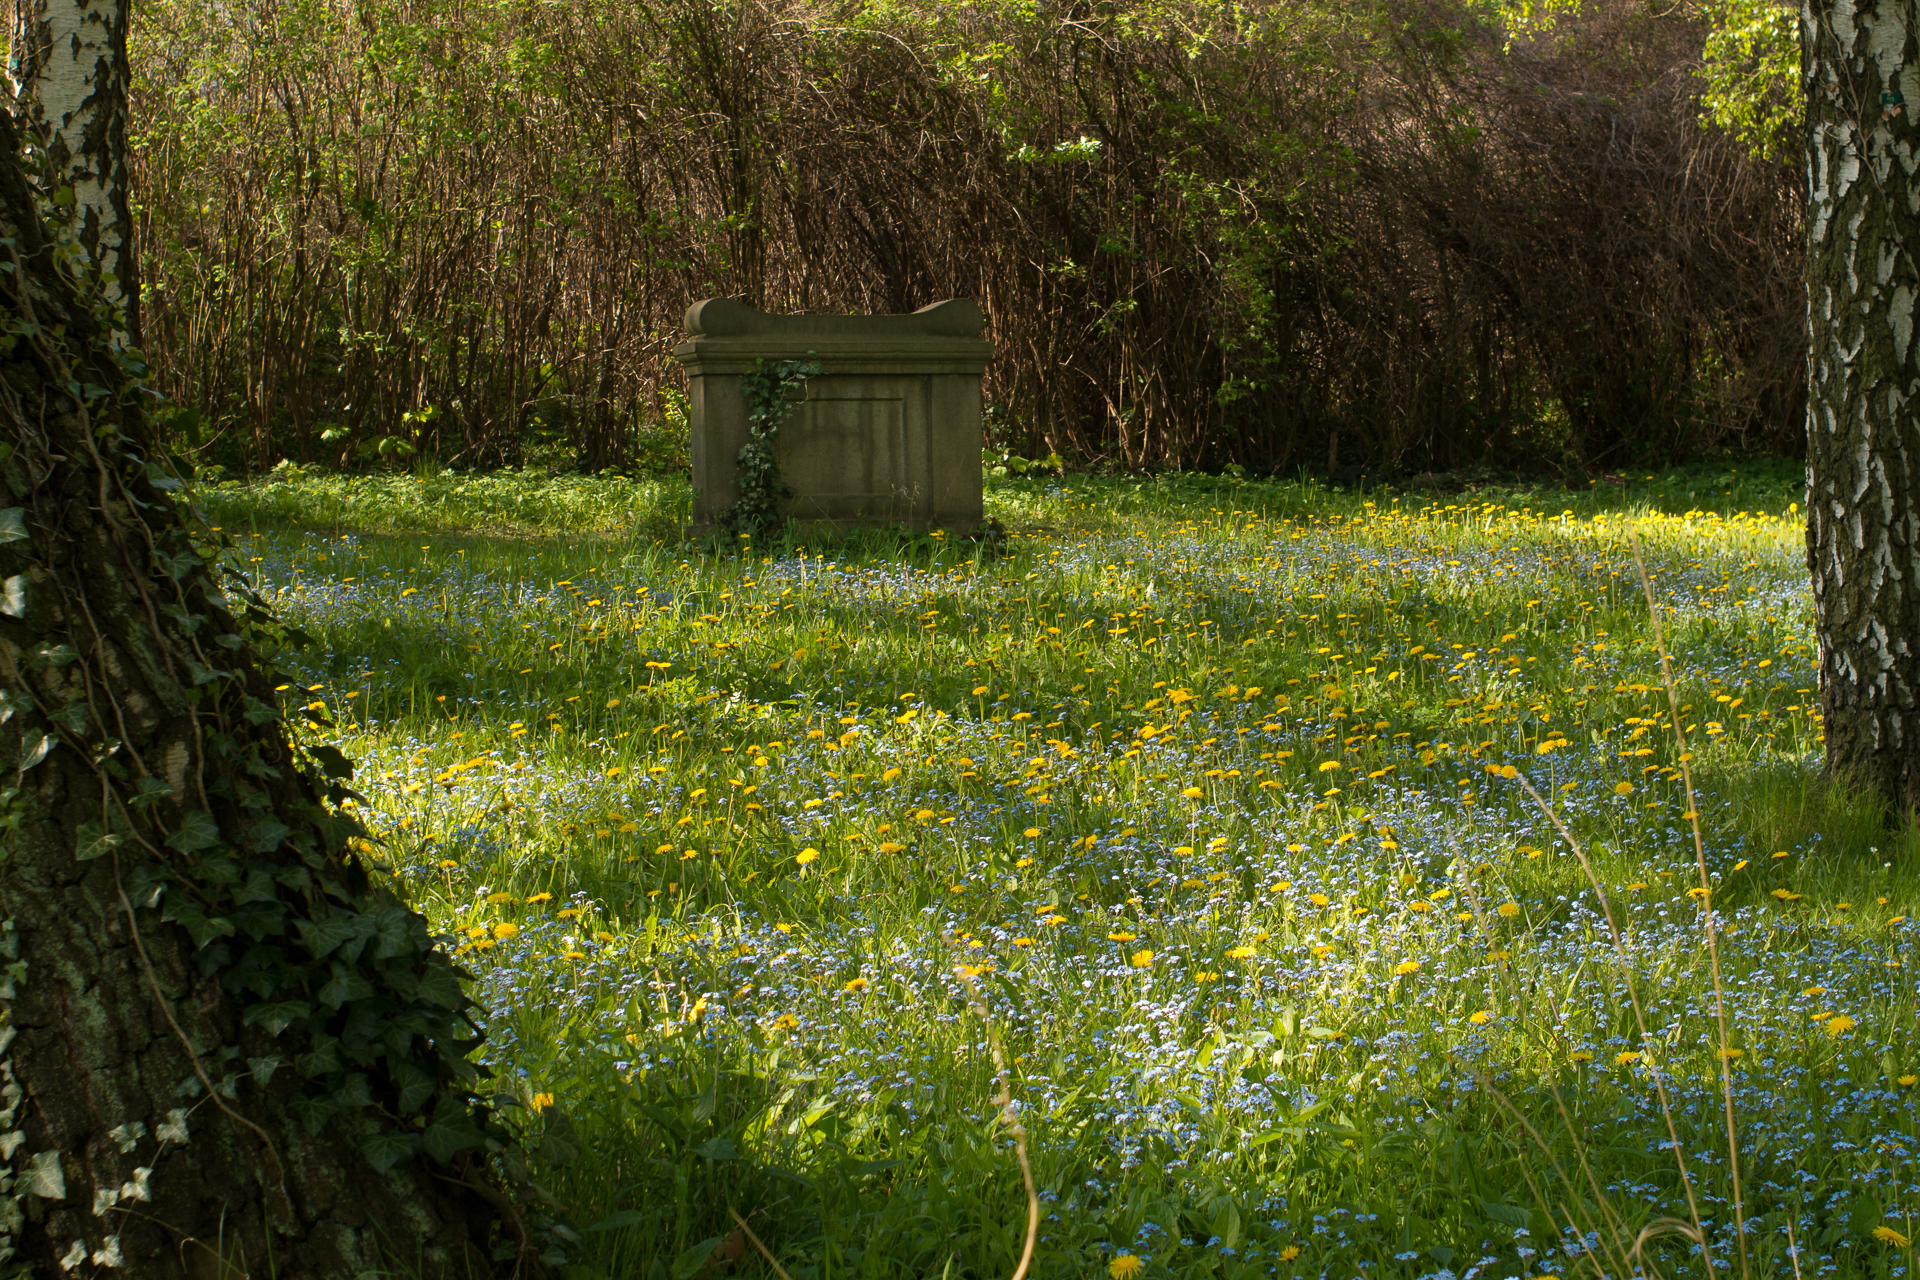
tree, nature, forest, grass, wilderness, plant, field, lawn, meadow, prairie, sunlight, morning, leaf, flower, spring, green, pasture, autumn, botany, garden, flora, wildflower, flowers, 2015, grassland, wetland, cemetary, woodland, blumen, habitat, ecosystem, friedhof, panasoniclumixg5, czjflektogon35mm, fr hling, rural area, natural environment